Jean-Louis Raduit de Souches

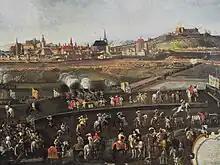
Siege of Brno 1645; de Souches established his reputation with his successful defence

In May 1636, France formally entered the Thirty Years War in alliance with Sweden; the rapid expansion of the French army created vacancies for experienced officers and de Souches used the opportunity to return home. He was unable to obtain a satisfactory position and returned to Sweden in August 1639, where he was promoted colonel of a regiment in the force that invaded Bohemia in early 1640. However, he later fell out with his superior officer whom he challenged to a duel in violation of military regulations; he resigned from the Swedish army in early 1642 and a few months later was appointed colonel in the Imperial army.